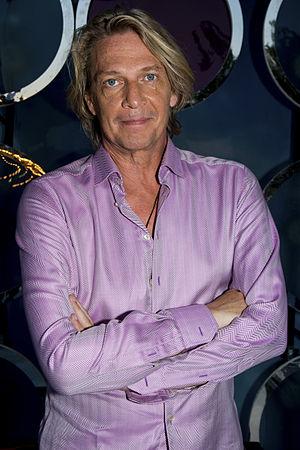
Tommy Nilsson est un Auteur-compositeur-interprète et comédien de doublage suédois. Il était marié à l'actrice Malin Berghagen-Nilsson, fille de